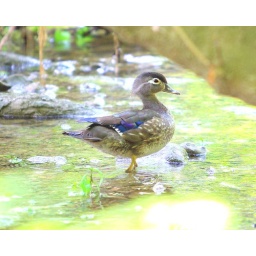
Came upon this female wood duck hiding along the river bank.